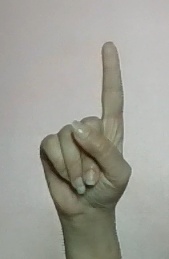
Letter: bb